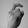
ASL letter: X